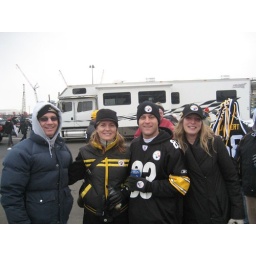
We always have an open invitation to a tailgate behind the post office on federal street down by Heinz.